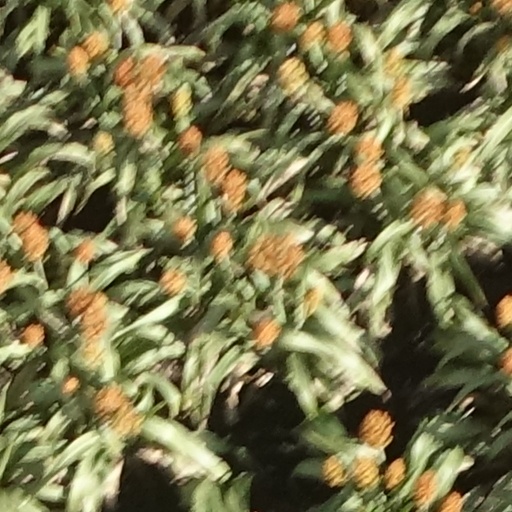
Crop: sorghum